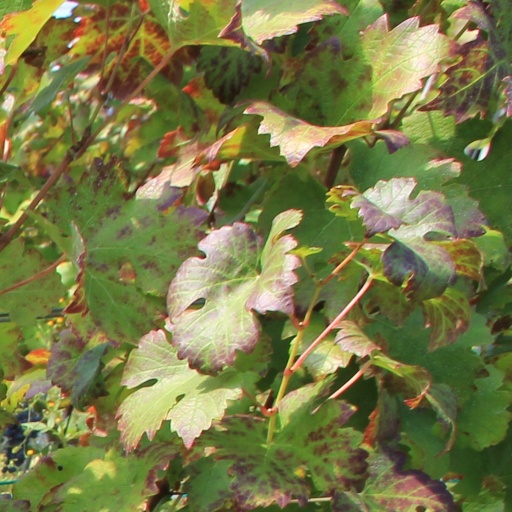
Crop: grape